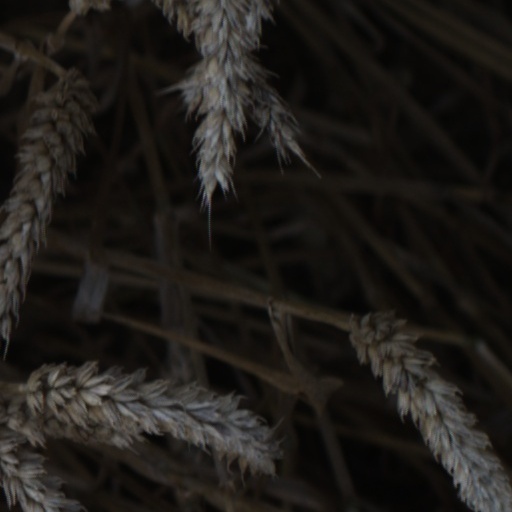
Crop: wheat